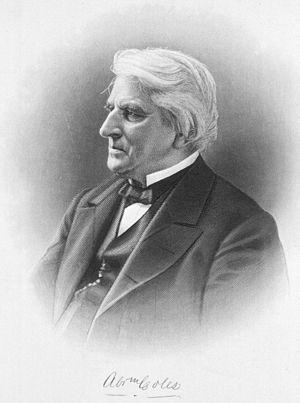
Abraham Coles, né le 26 décembre 1813 à Scotch Plains dans le New Jersey et mort le 3 mai 1891 à Monterey en Californie, est un médecin, traducteur et poète américain.